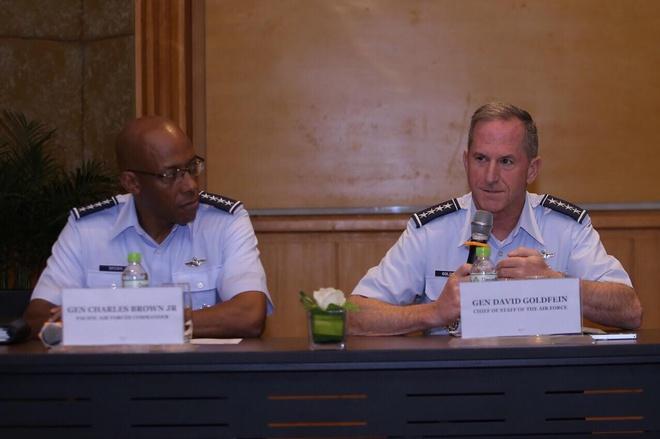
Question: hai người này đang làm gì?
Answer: hai người này đang tham gia vào một buổi họp